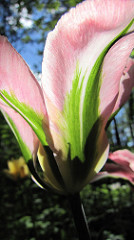
Flower: tulip